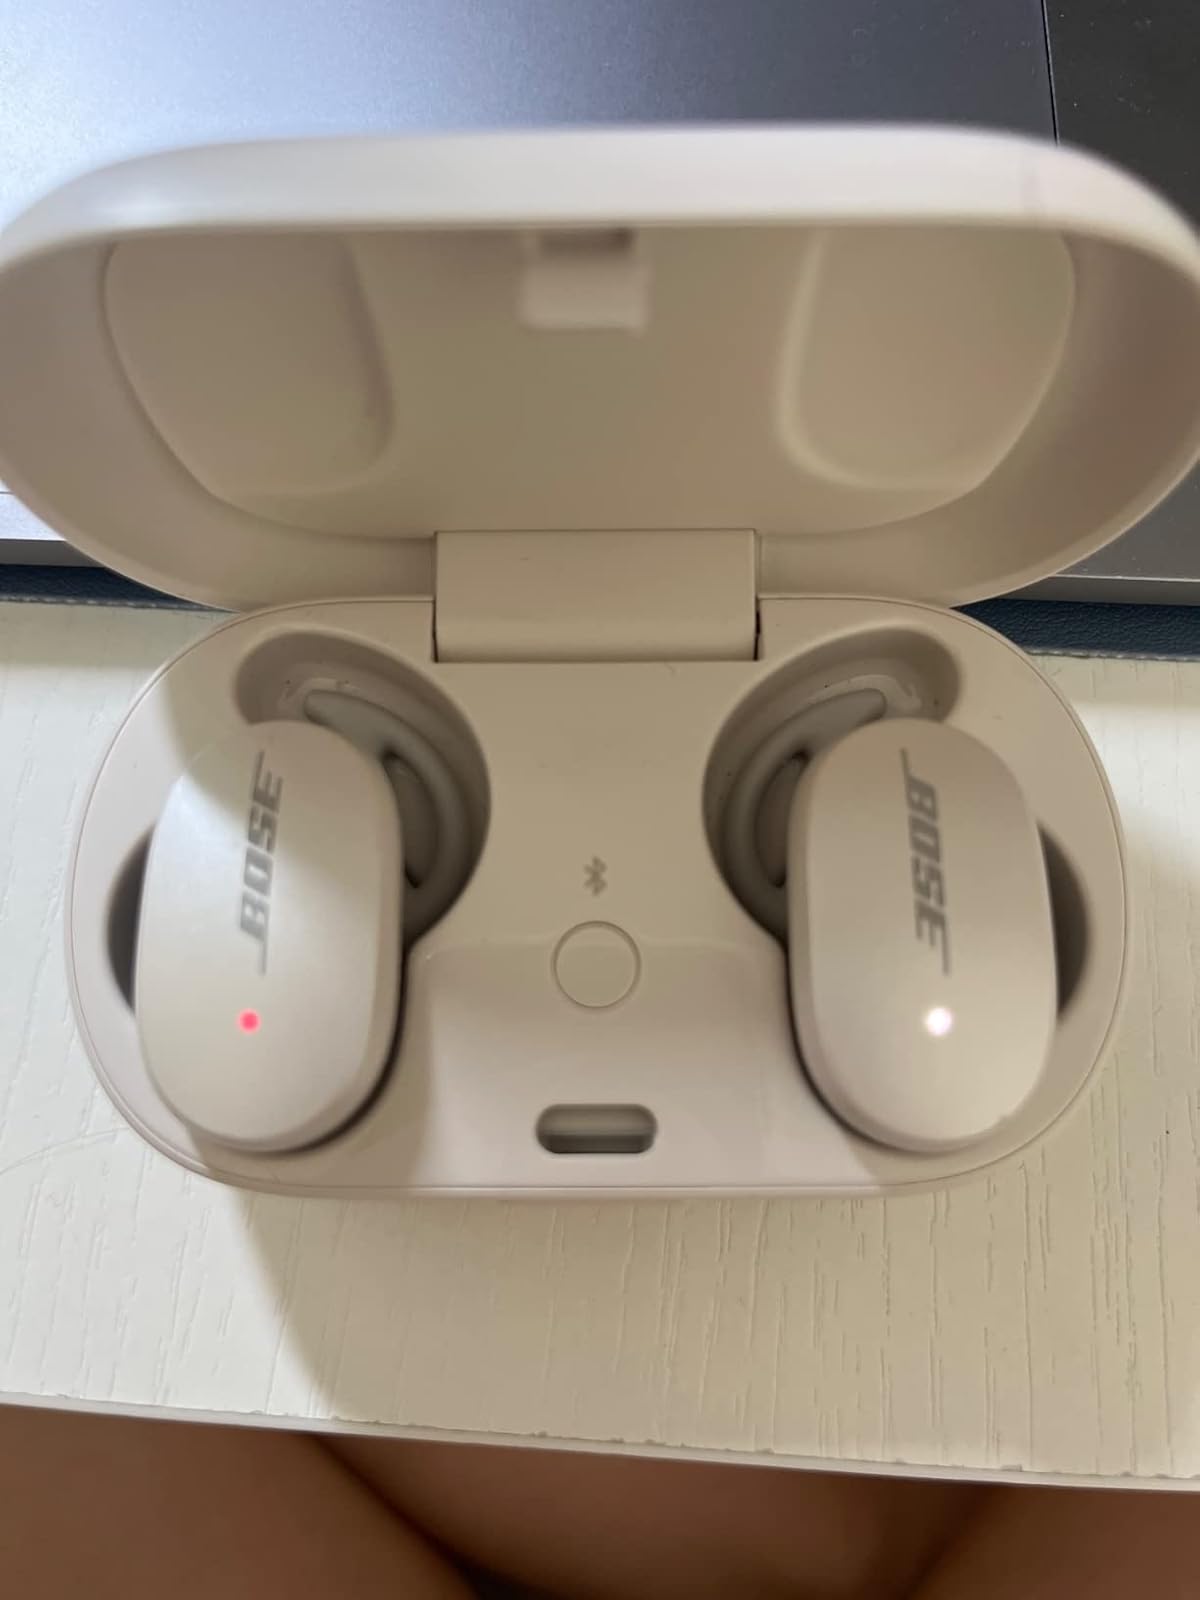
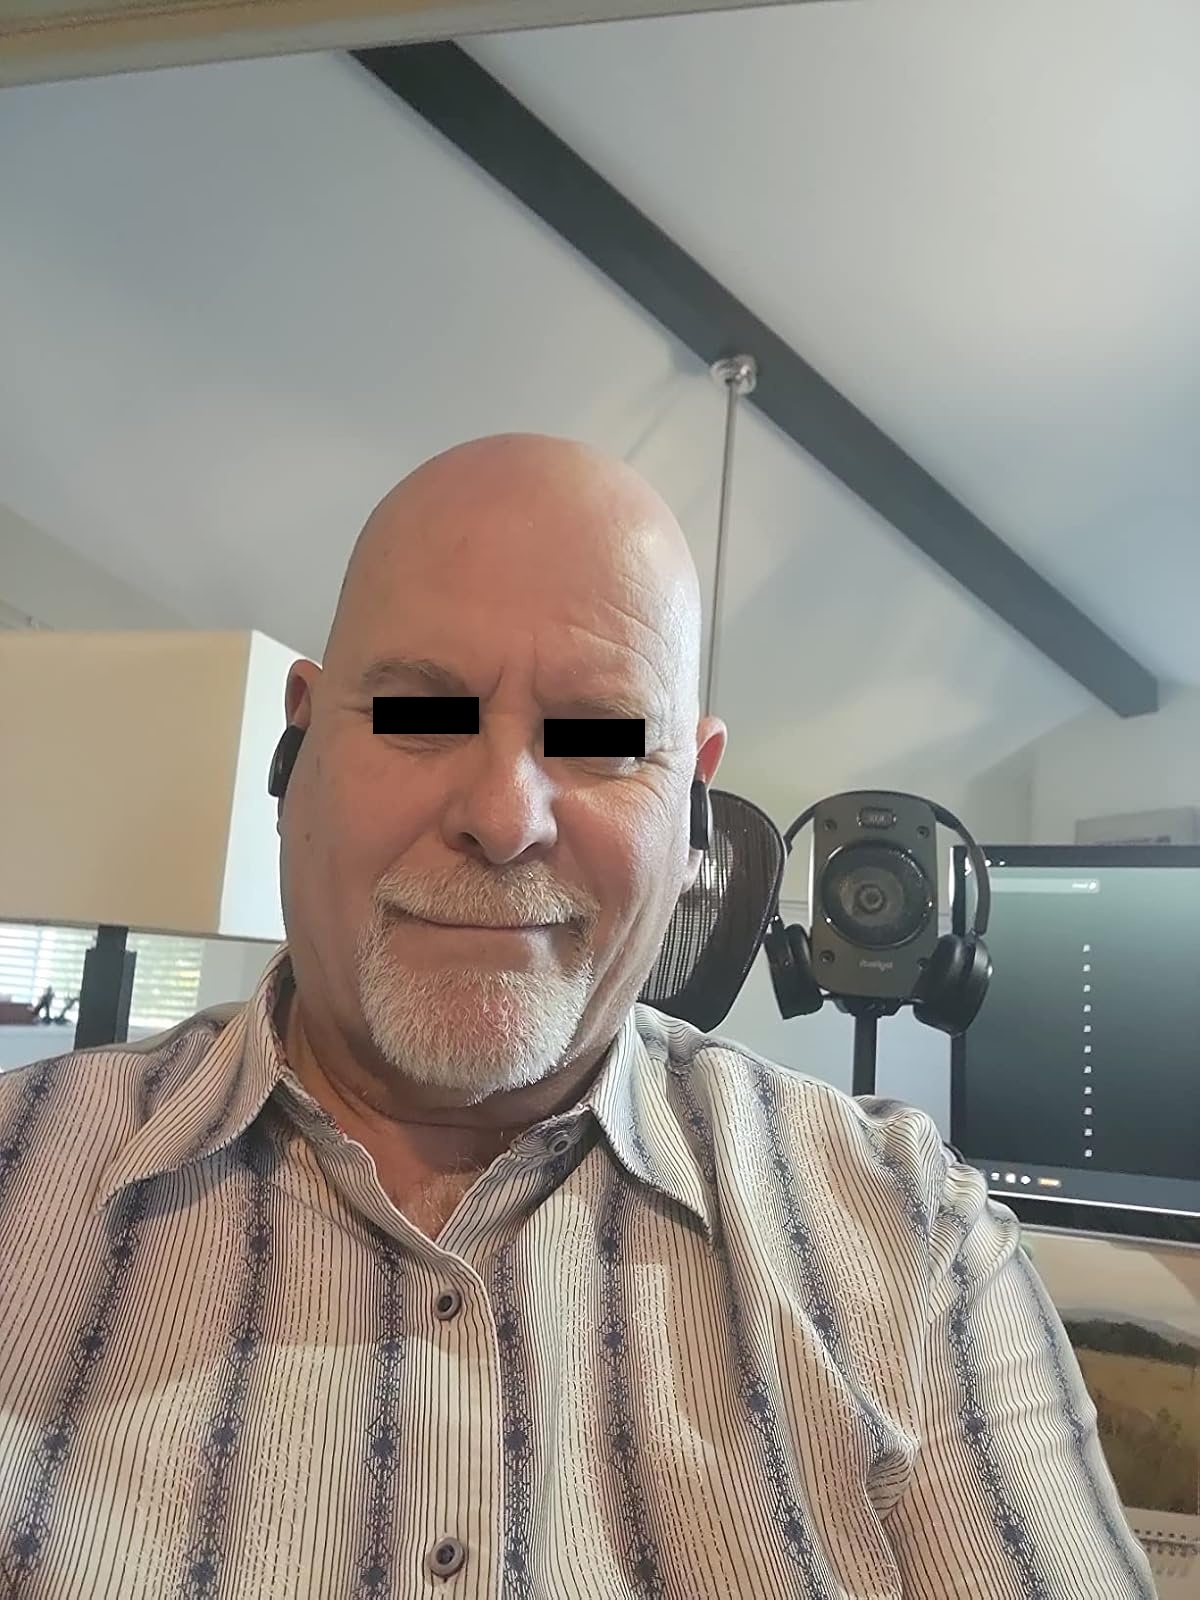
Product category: earbuds
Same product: no